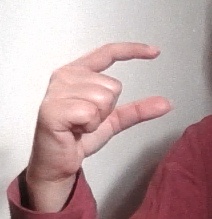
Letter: dal